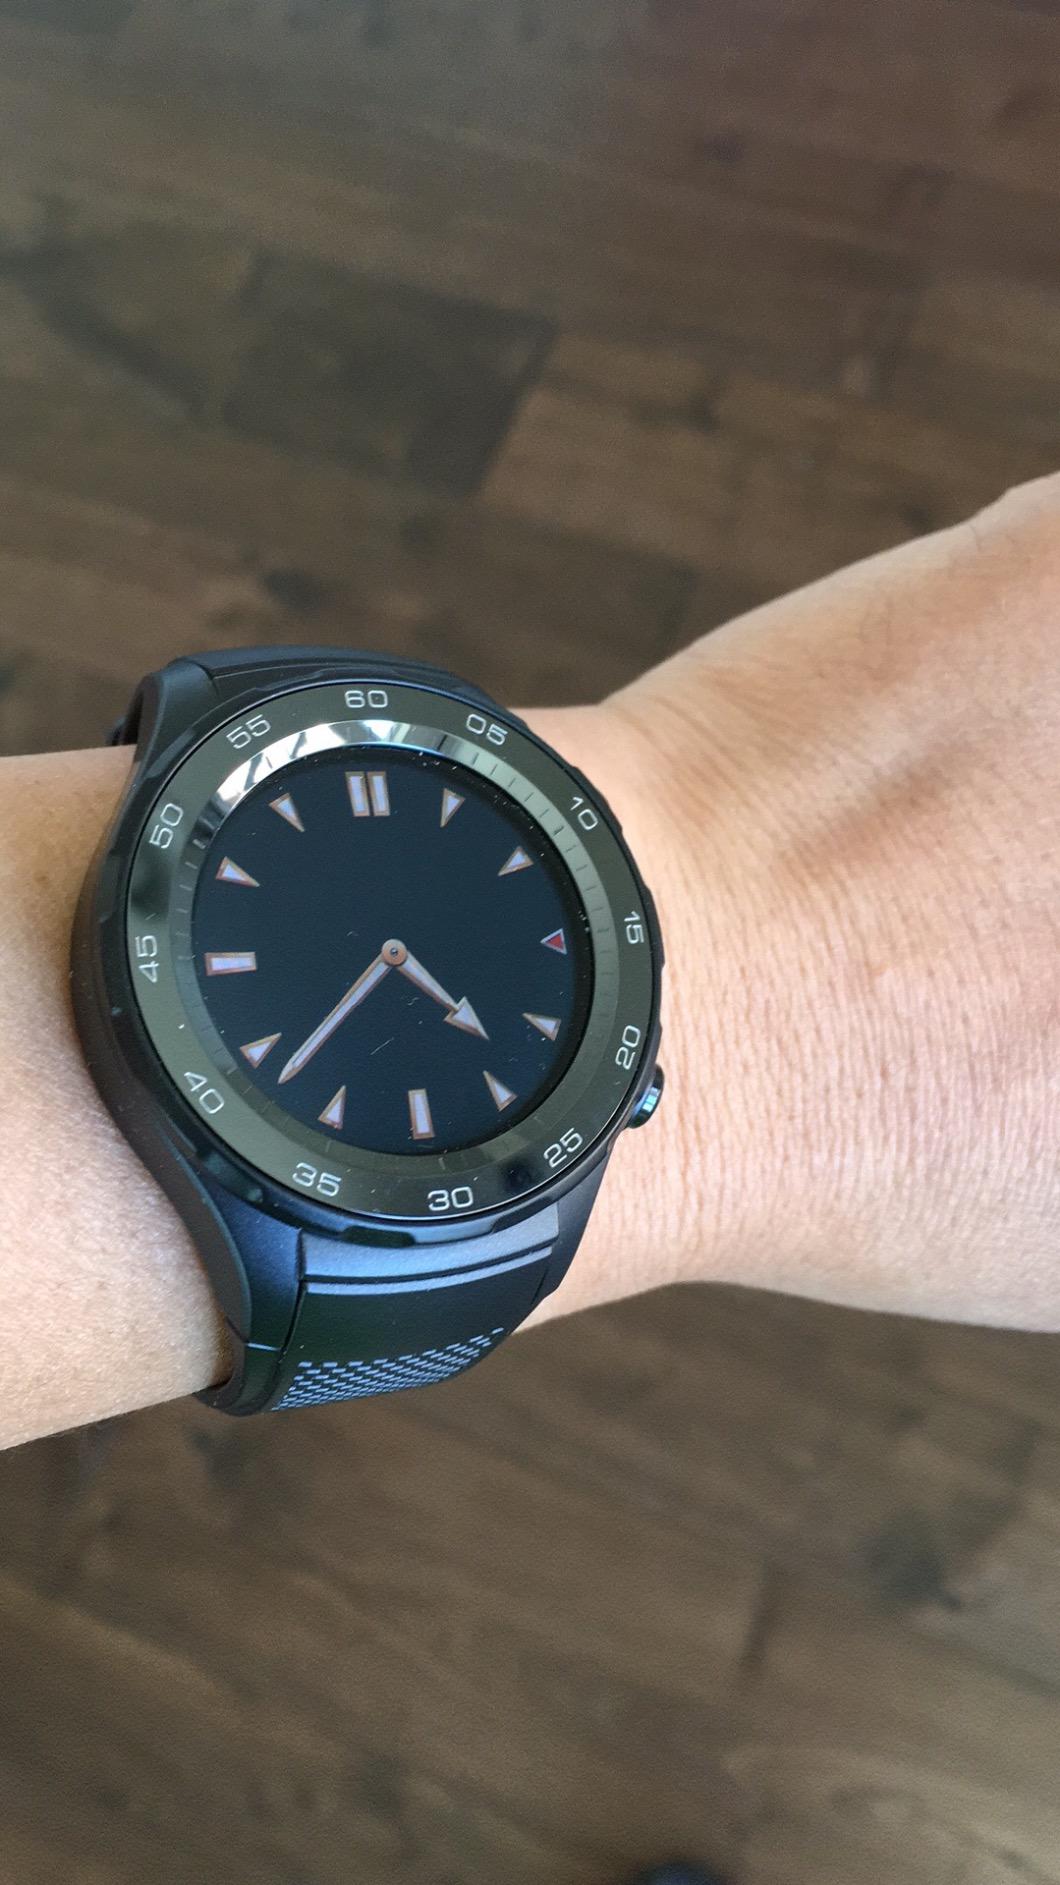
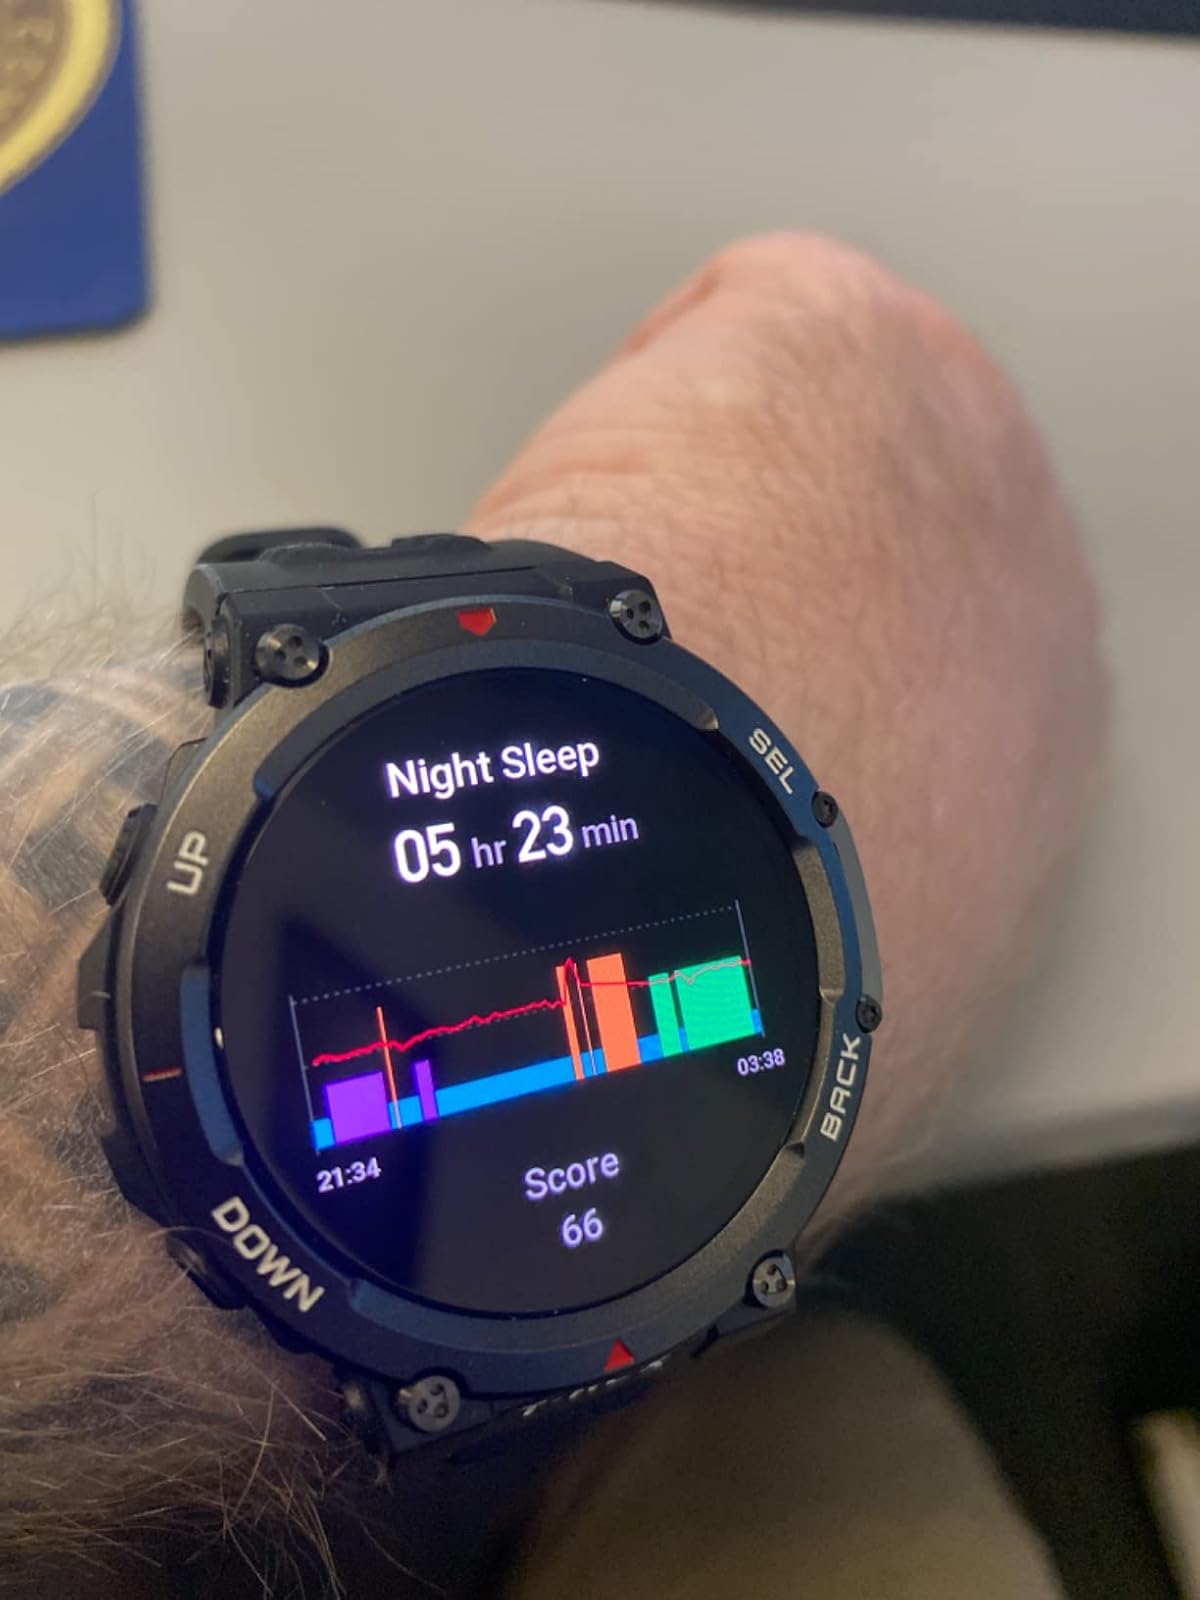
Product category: smartwatch
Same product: no